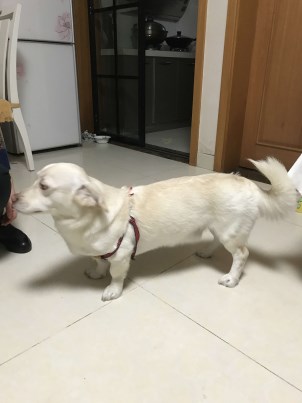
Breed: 3336-n000121-chinese_rural_dog